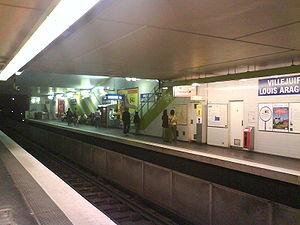
Villejuif - Louis Aragon est une station de la ligne 7 du métro de Paris, située sur la commune de Villejuif.
La ligne 7 du métro de Paris est une des seize lignes du réseau métropolitain de Paris. Elle traverse la capitale du nord-est au sud-est en suivant un tracé légèrement incurvé, et relie les stations La Courneuve - 8 Mai 1945, au nord-est en Seine-Saint-Denis, à Mairie d'Ivry et Villejuif - Louis Aragon, au sud-est dans le Val-de-Marne, en passant par le centre de Paris.
Cet article donne la liste des stations de métro situées dans le Val-de-Marne, en France.